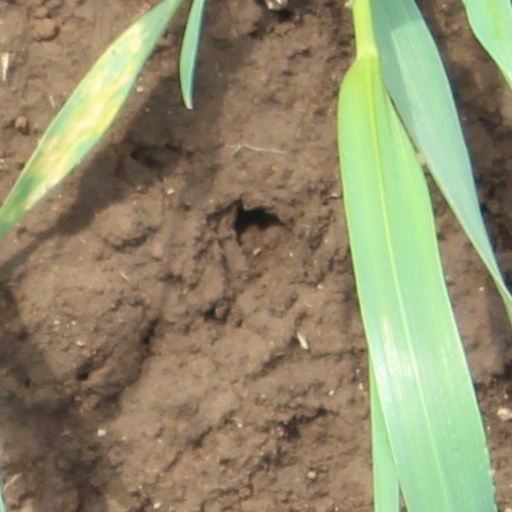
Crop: wheat